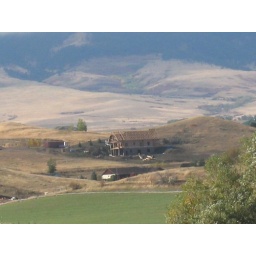
View from the back road near the highway